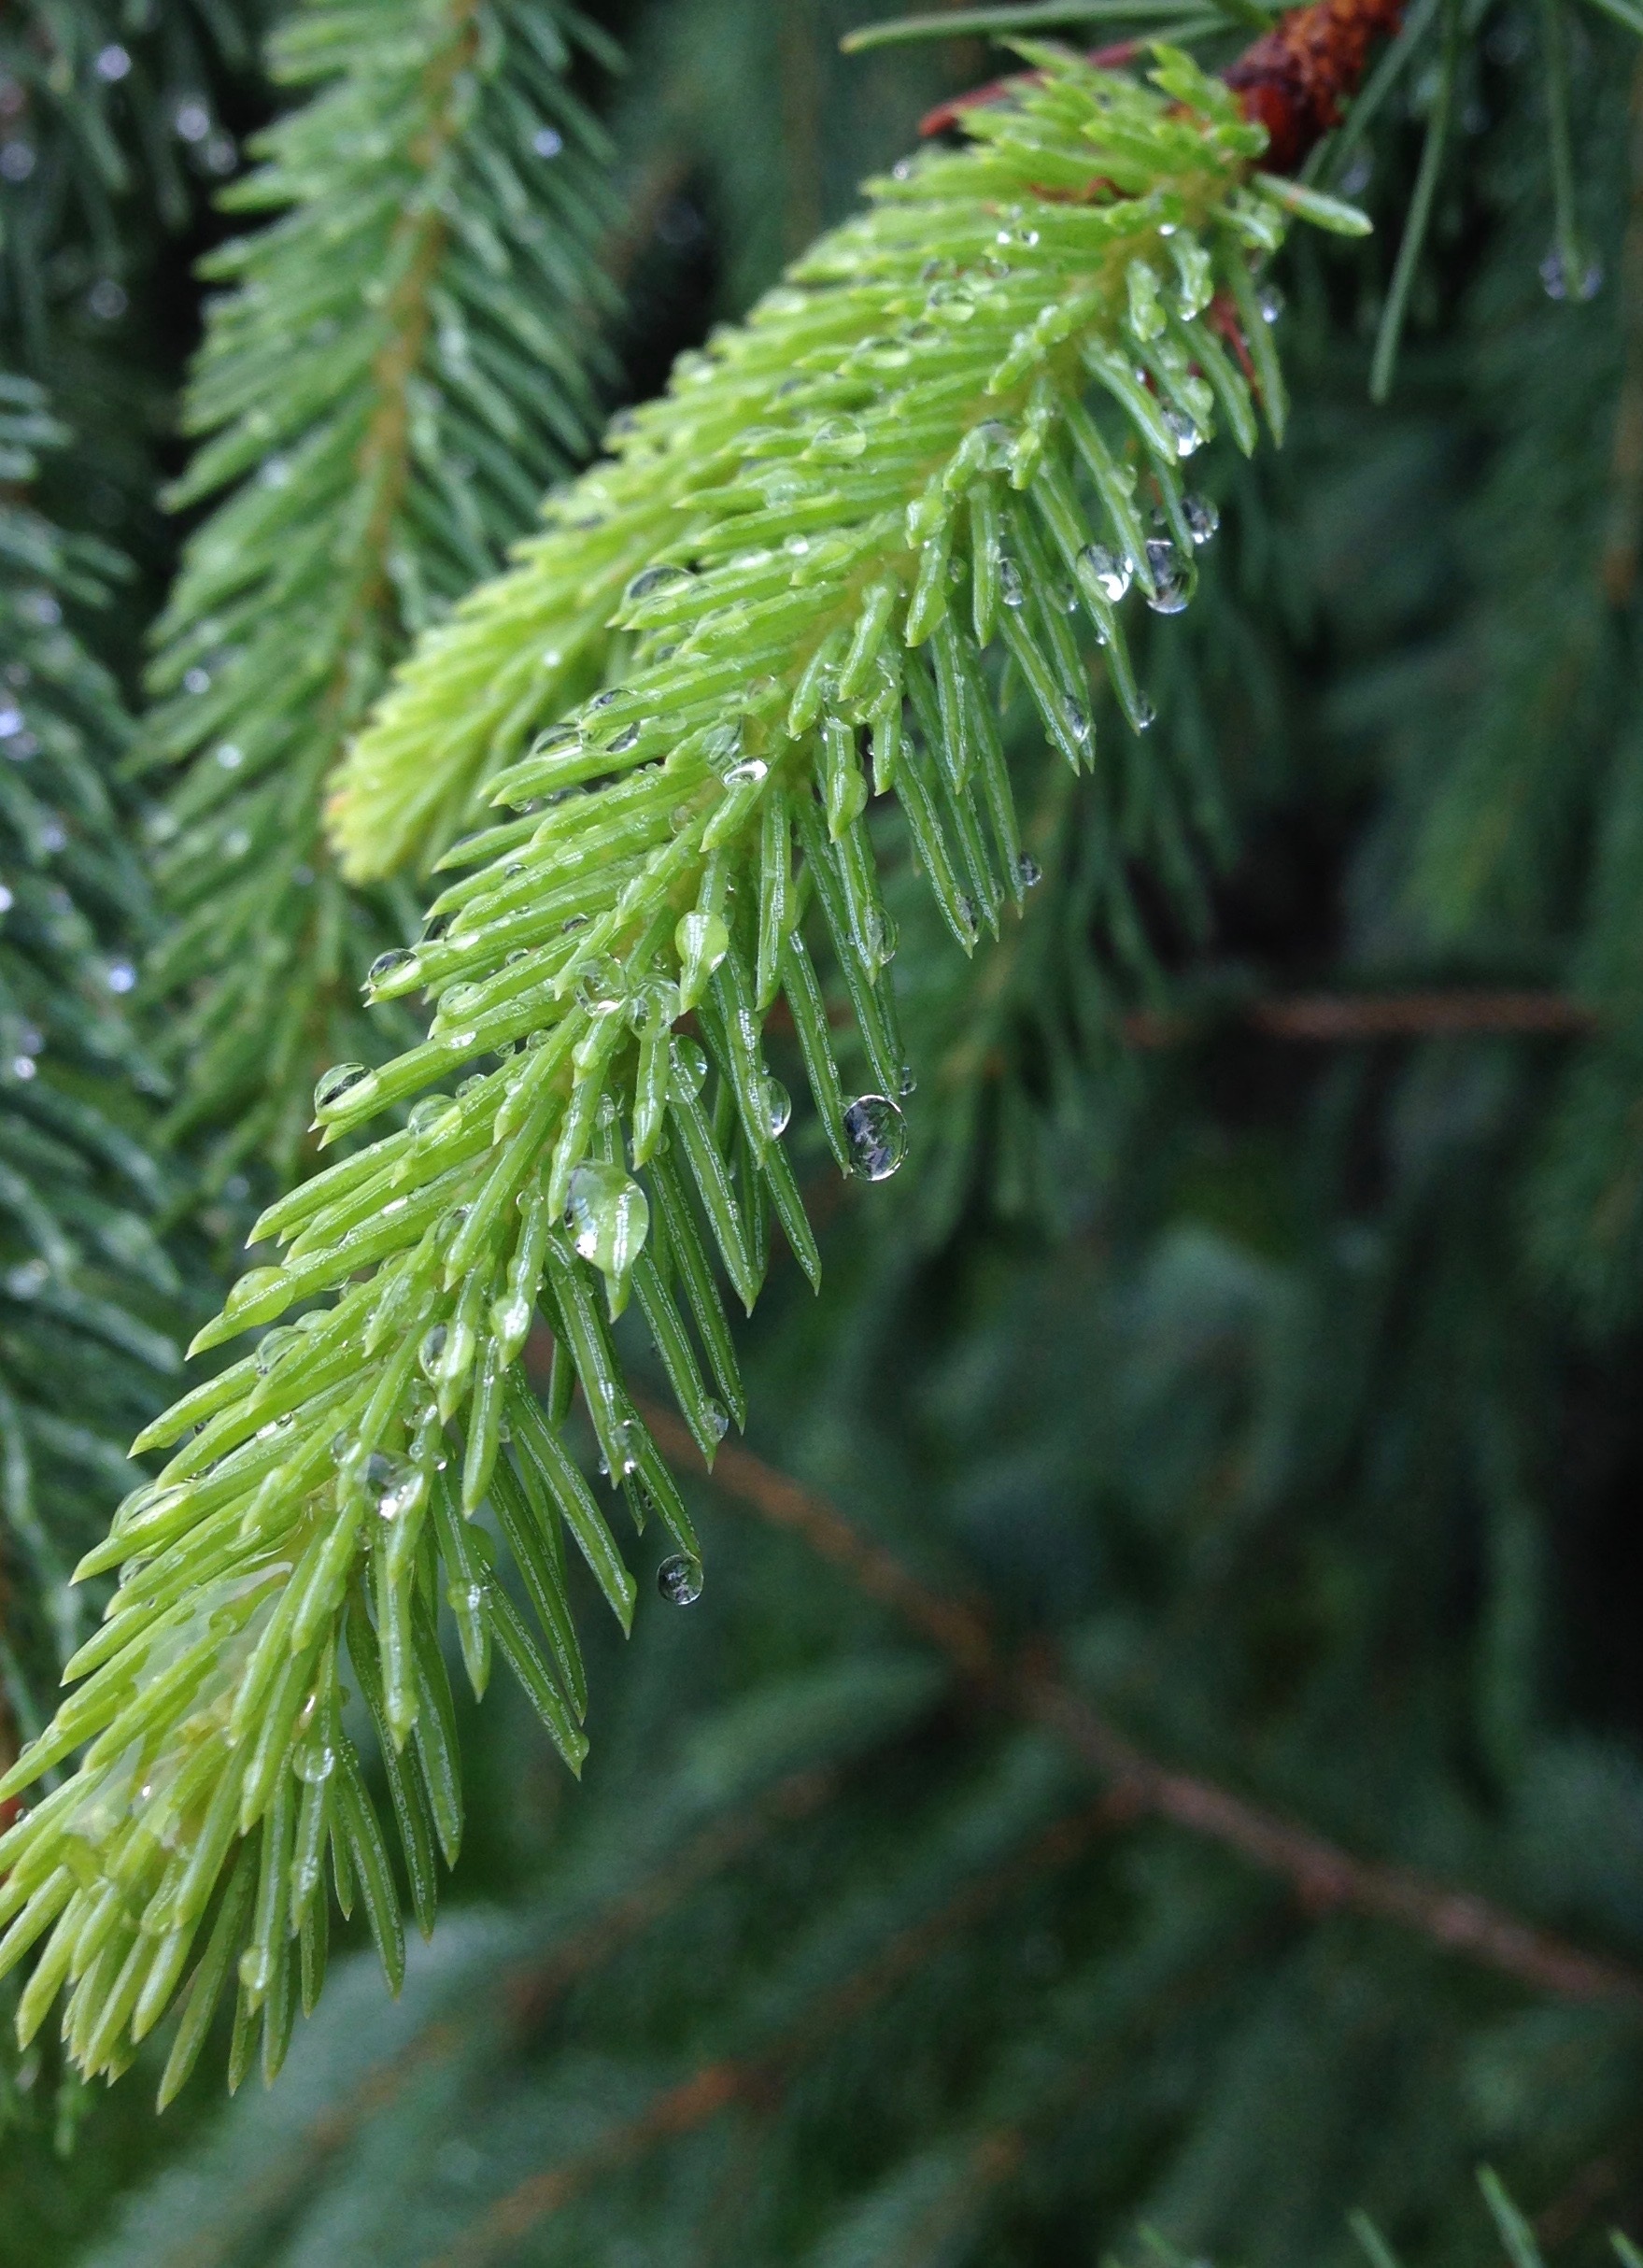
tree, water, nature, branch, dew, plant, rain, leaf, flower, raindrop, pine, green, evergreen, botany, fir, close, flora, season, twig, conifer, spruce, larch, intimate, pine family, plant stem, woody plant, temperate coniferous forest, land plant